Chilkoot Trail

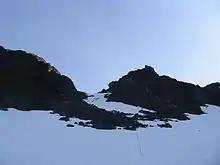
Chilkoot Pass in June

Within sight of the pass, and at the base of the "Golden Stairs" (the long difficult incline that leads to the pass), are The Scales. The Scales were a weight station where freight would be reweighed before the final trek to the pass. Often, Native packers would demand higher packing rates. The Scales also hosted a small tent city, including six restaurants, two hotels, a saloon, and many freighting offices and warehouses. The imposing Golden Stairs also prompted many would-be prospectors to turn around, often leaving behind their required ton of equipment. Because of this, and the snow's preserving properties, artifacts are prevalent at this altitude, including many remnants of wooden structures.